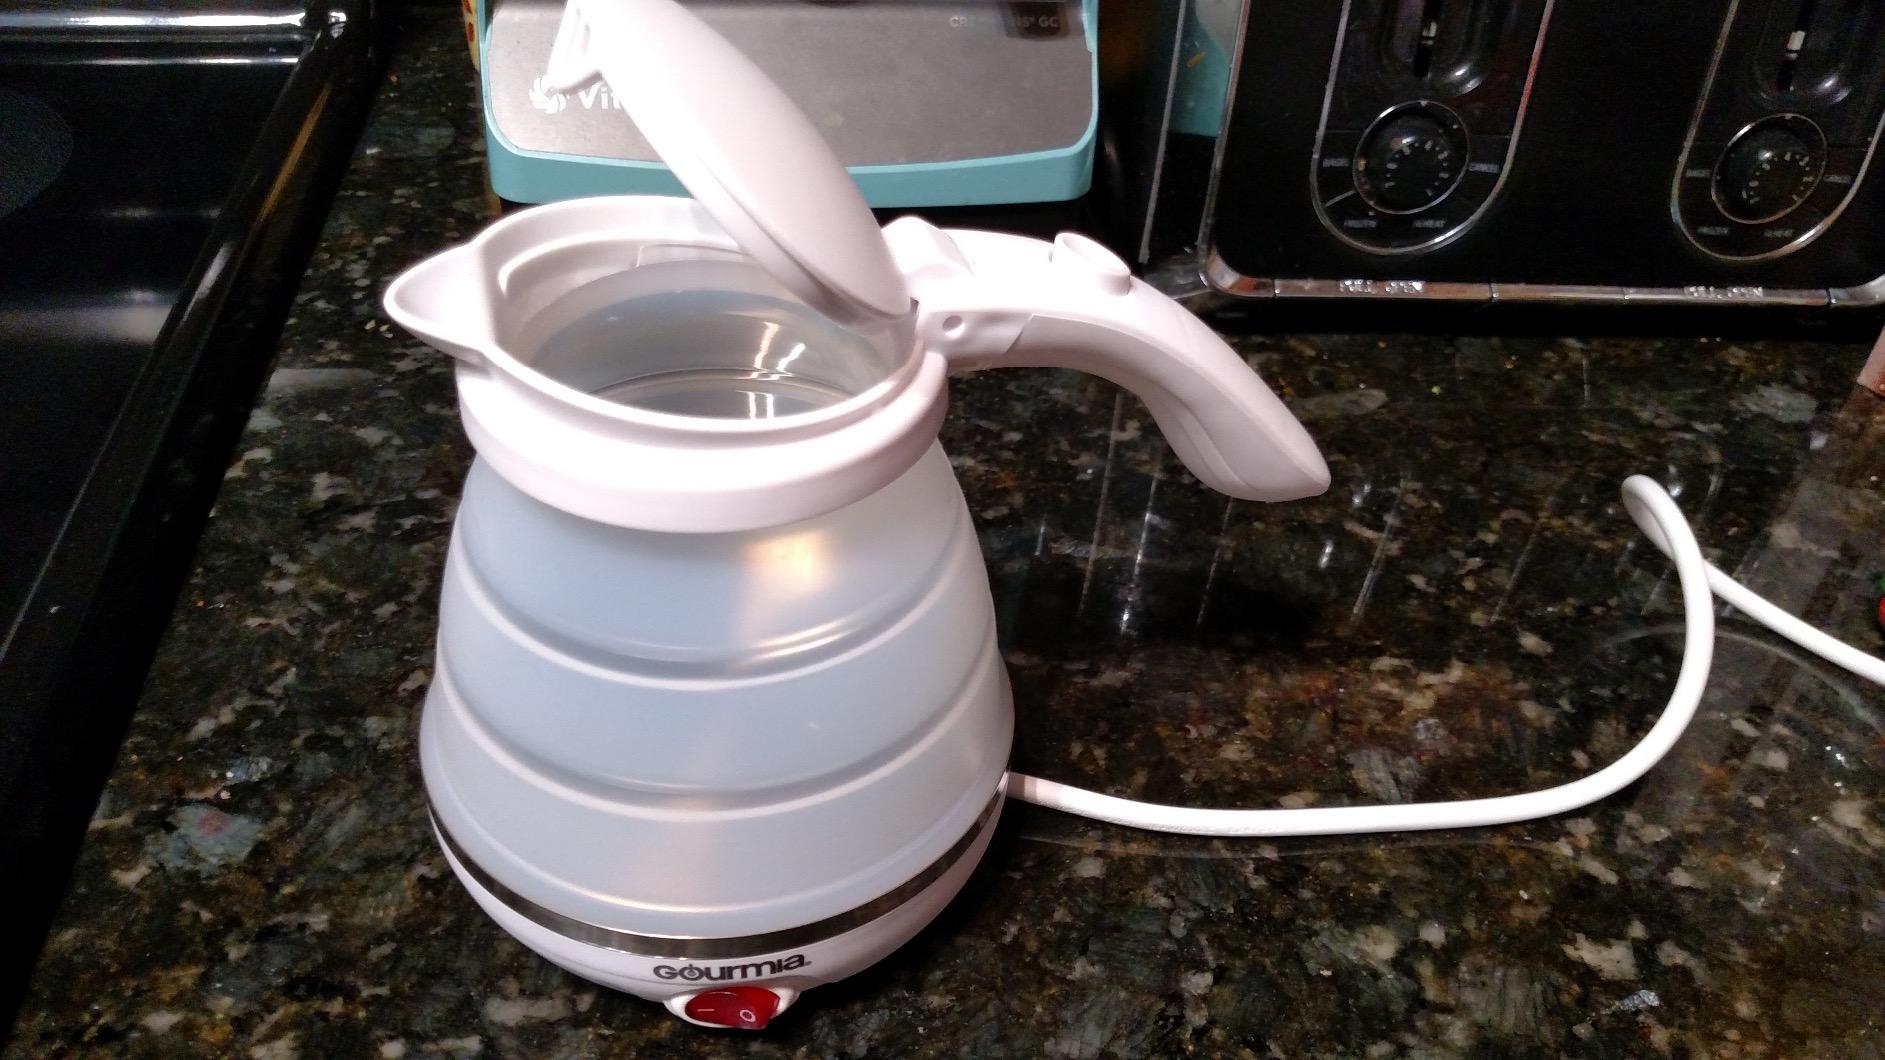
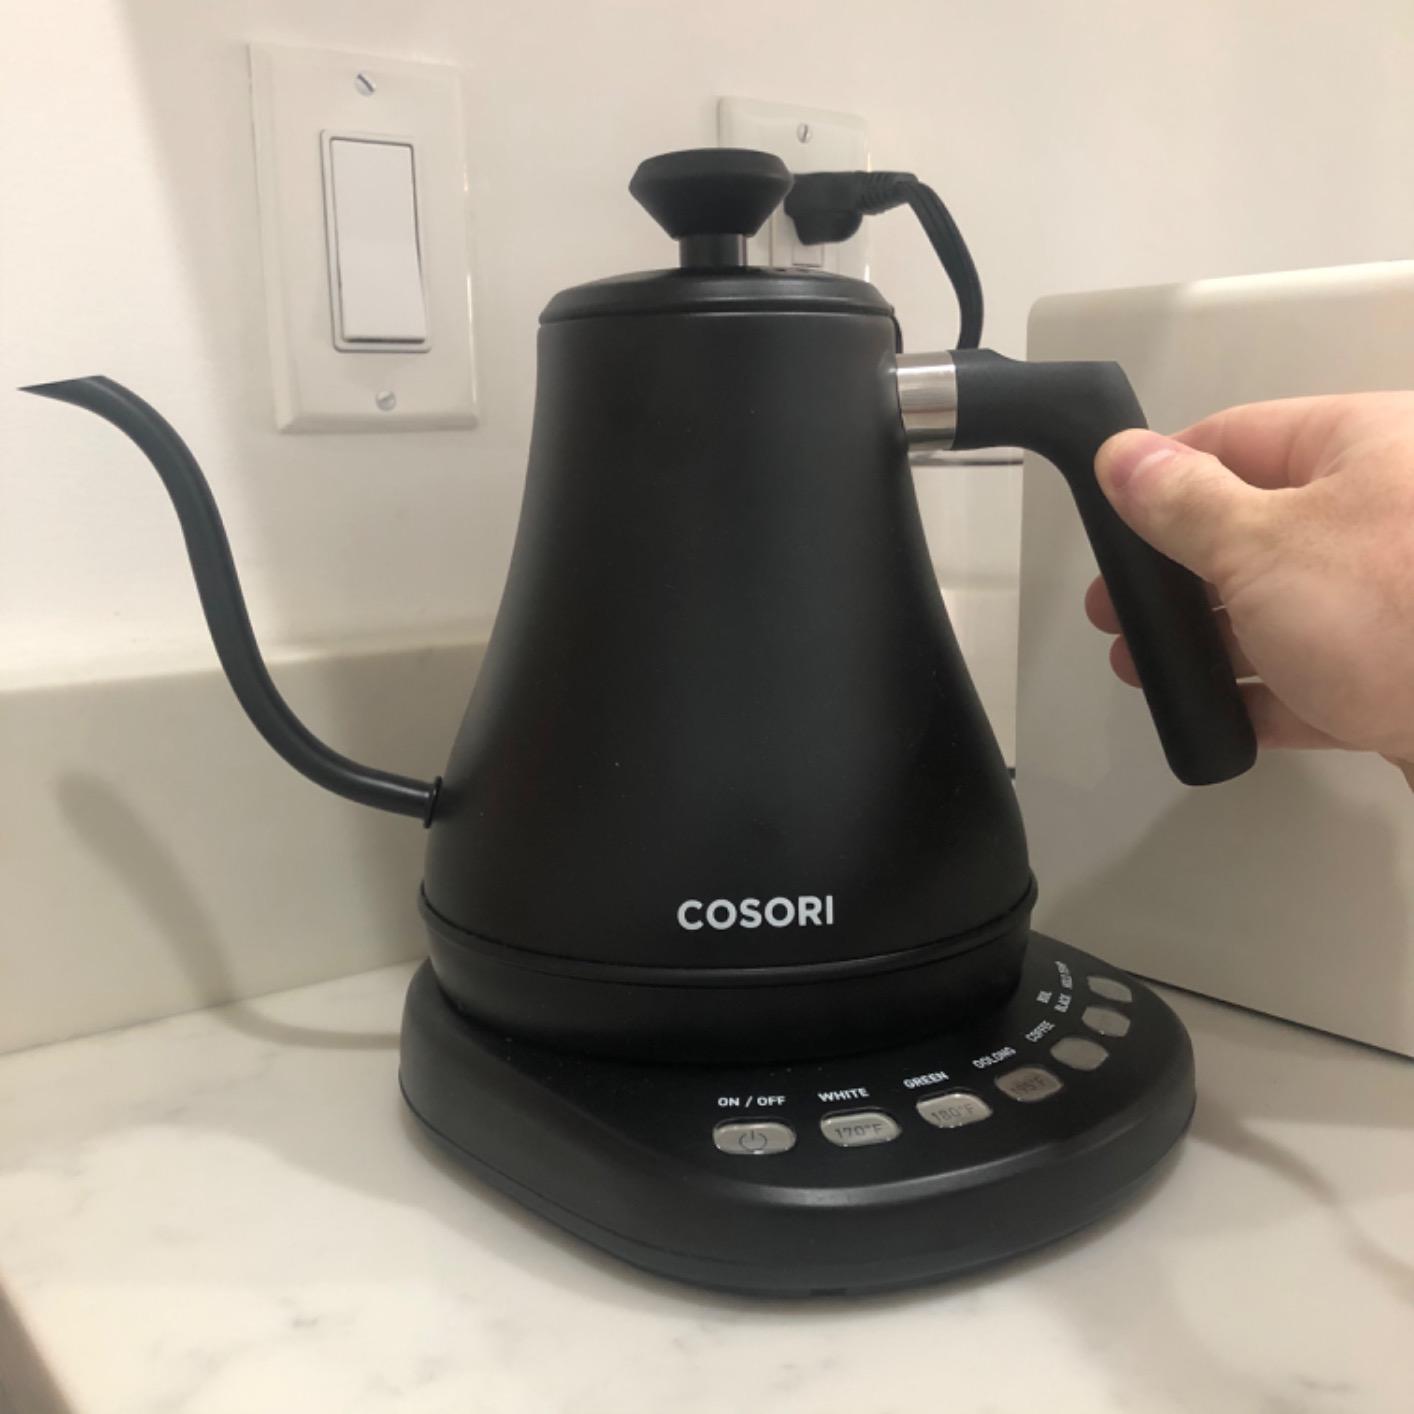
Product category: items_kettle
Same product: no